Agriculture in Montserrat

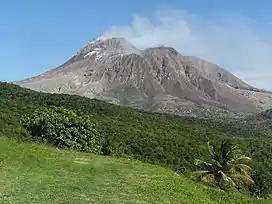
Soufrière Hills plays a detrimental role in both agricultural and economic activity on Montserrat.

Agriculture in Montserrat, a British Overseas Territory, is a small industry that is heavily influenced by the volcanic activity of the Soufrière Hills. Historically a major producer of sugar and tobacco, the eruptions of the Soufrière Hills between 1995 and 1997 severely damaged infrastructure across a large part of the island. Much of the arable land was destroyed during eruptions or now falls within an "exclusion zone", leaving only limited sections on the northern region of the island usable for cultivation.